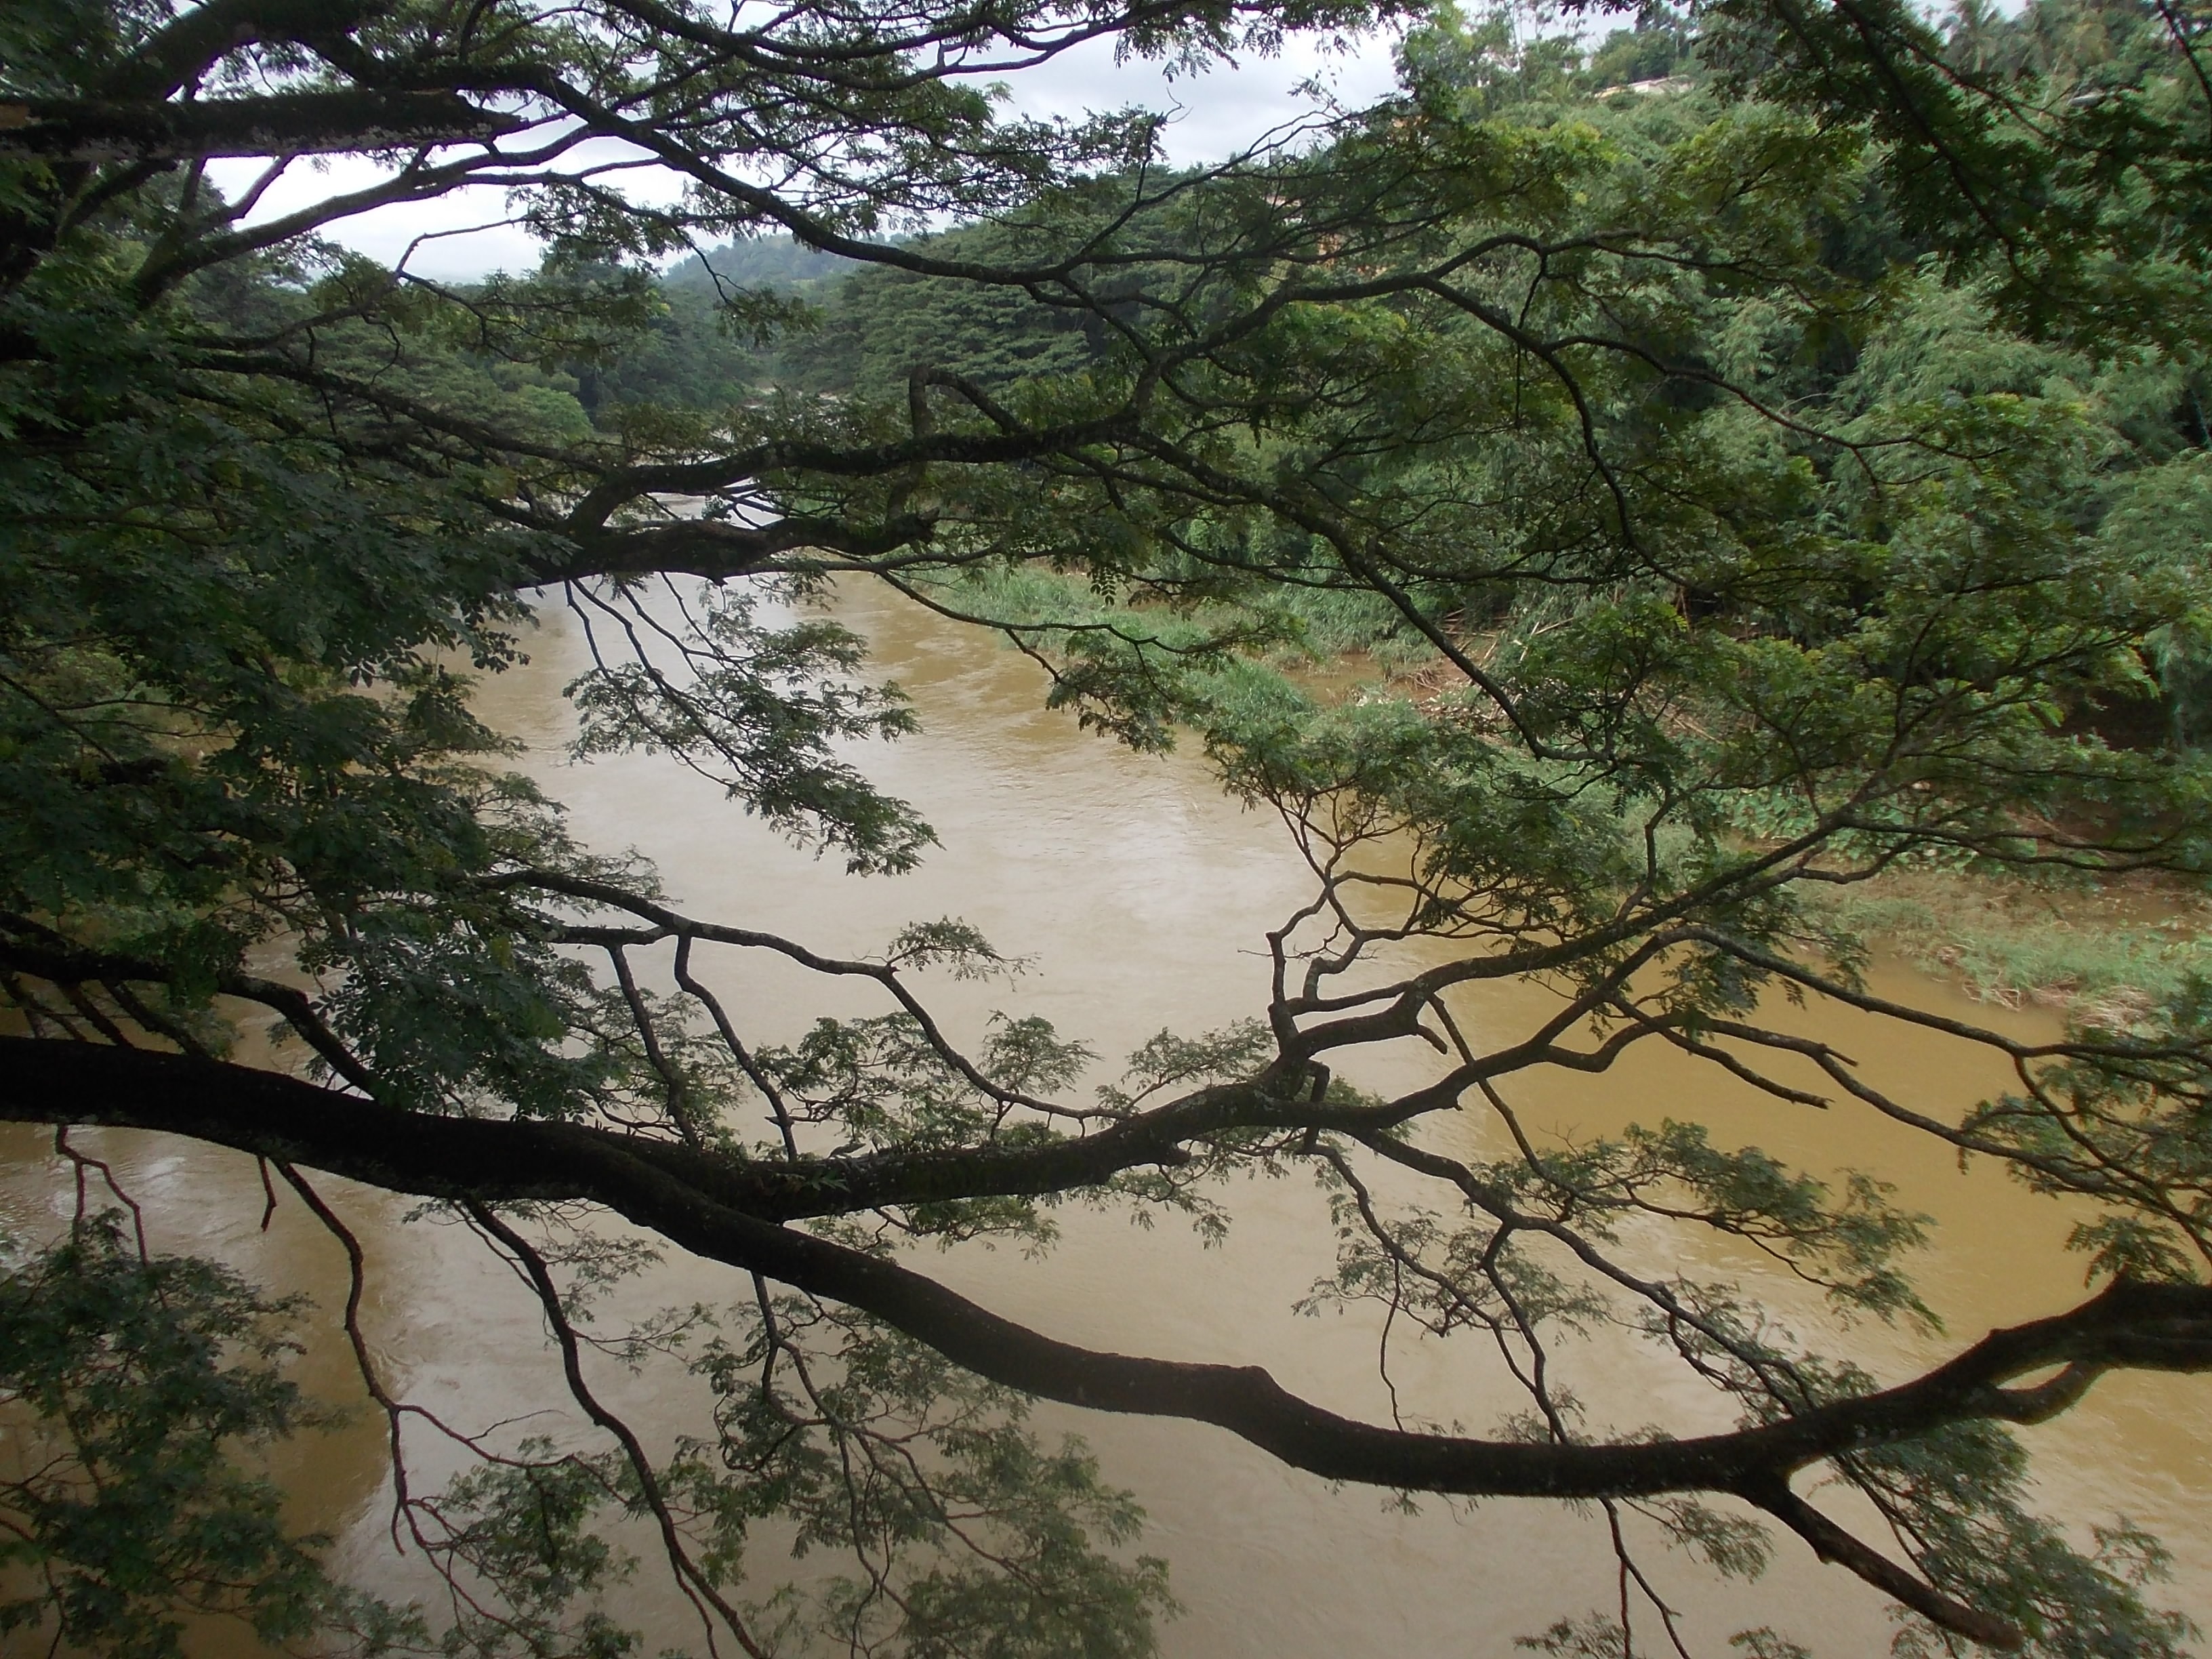
landscape, tree, water, nature, forest, outdoor, swamp, wilderness, branch, lake, trunk, river, land, pond, wild, environment, stream, scenic, natural, scenery, agriculture, leaves, outdoors, woods, branches, wetland, woodland, habitat, ecosystem, sri lanka, organic, natural environment, woody plant